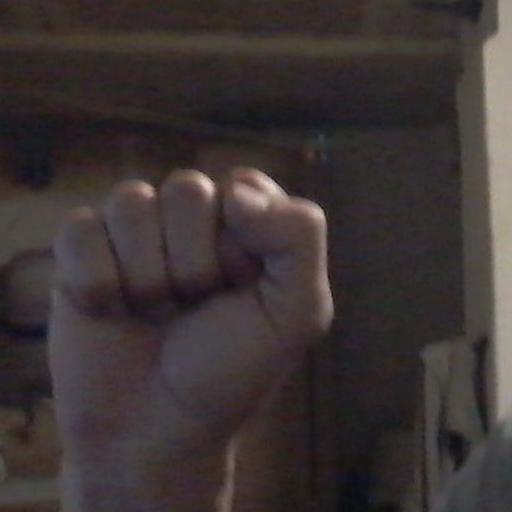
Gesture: fist